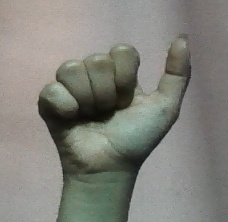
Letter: dhad